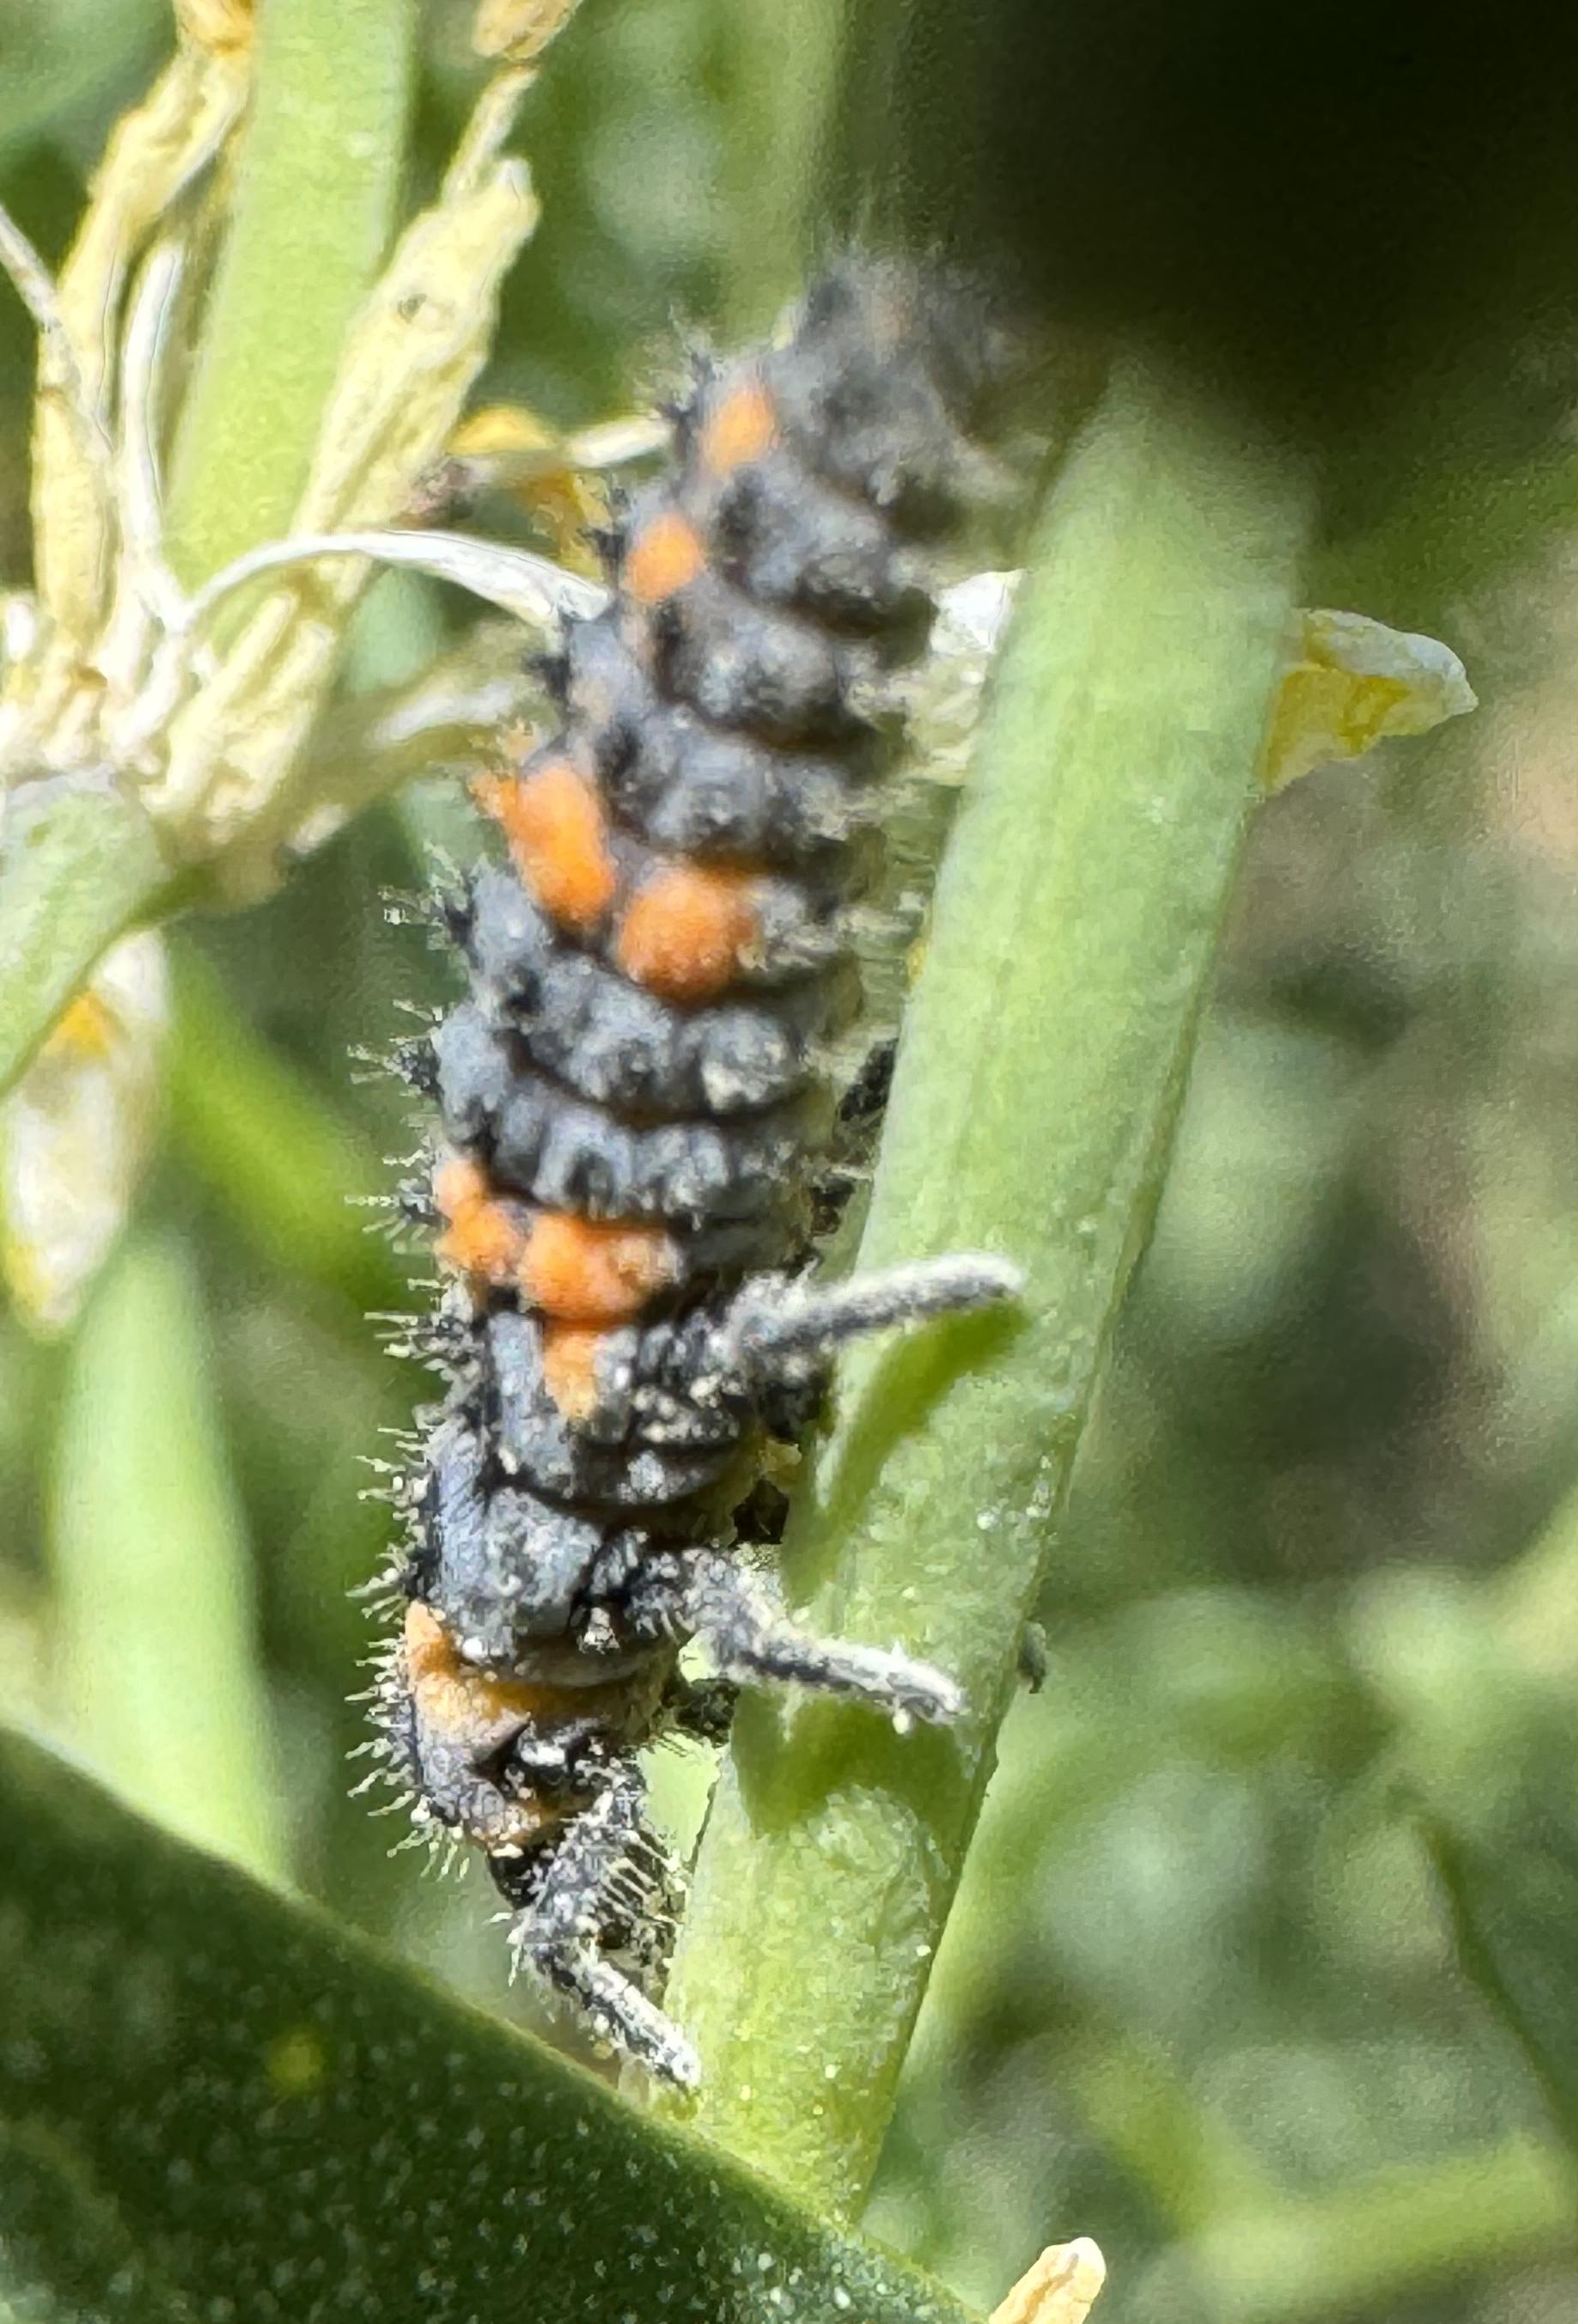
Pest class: predators